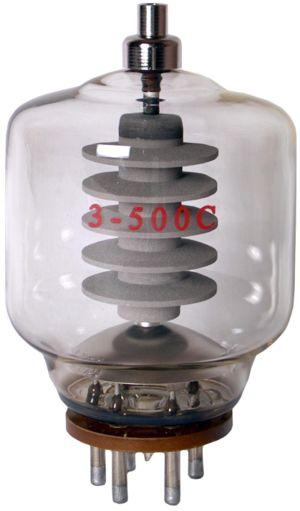
Un tube électronique, également appelé tube à vide ou même lampe, est un composant électronique actif, généralement utilisé comme amplificateur de signal. Le tube à vide redresseur ou amplificateur a été remplacé dans beaucoup d'applications par différents semi-conducteurs, mais n'a pas été remplacé dans certains domaines comme l'amplification de forte puissance ou des hyperfréquences.